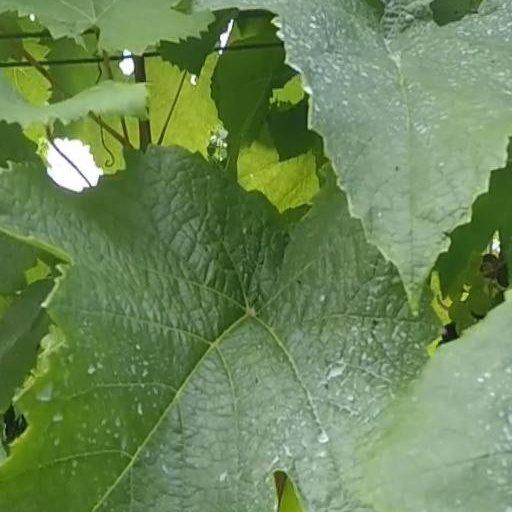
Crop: grape